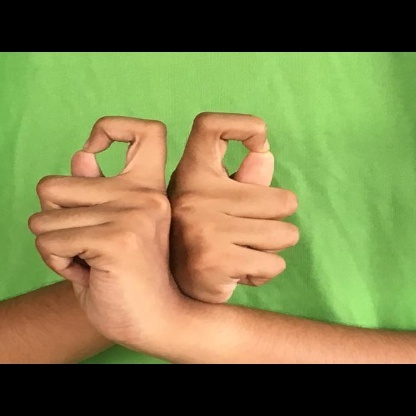
Mudra: Berunda